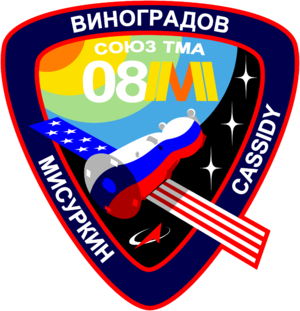
Soyouz TMA-08M est une mission spatiale dont le lancement a eu lieu le 28 mars 2013 à 20 h 43 min 20 s UTC depuis le Cosmodrome de Baikonour. Elle transporte trois membres de l'Expédition 35 vers la station spatiale internationale. Il s'agit du 118ᵉ vol d'un vaisseau Soyouz depuis le premier en 1967.
Christopher John Cassidy, né le 4 janvier 1970 à Salem dans l'État du Massachusetts est un astronaute américain.
Pavel Vladimirovitch Vinogradov est un cosmonaute russe, né le 31 août 1953 à Magadan, en RSFS de Russie.